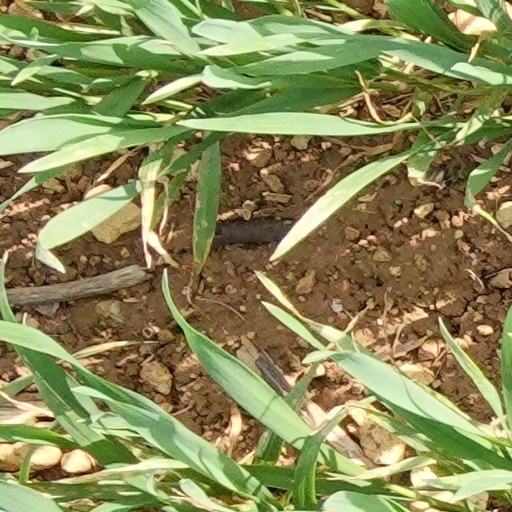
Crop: wheat